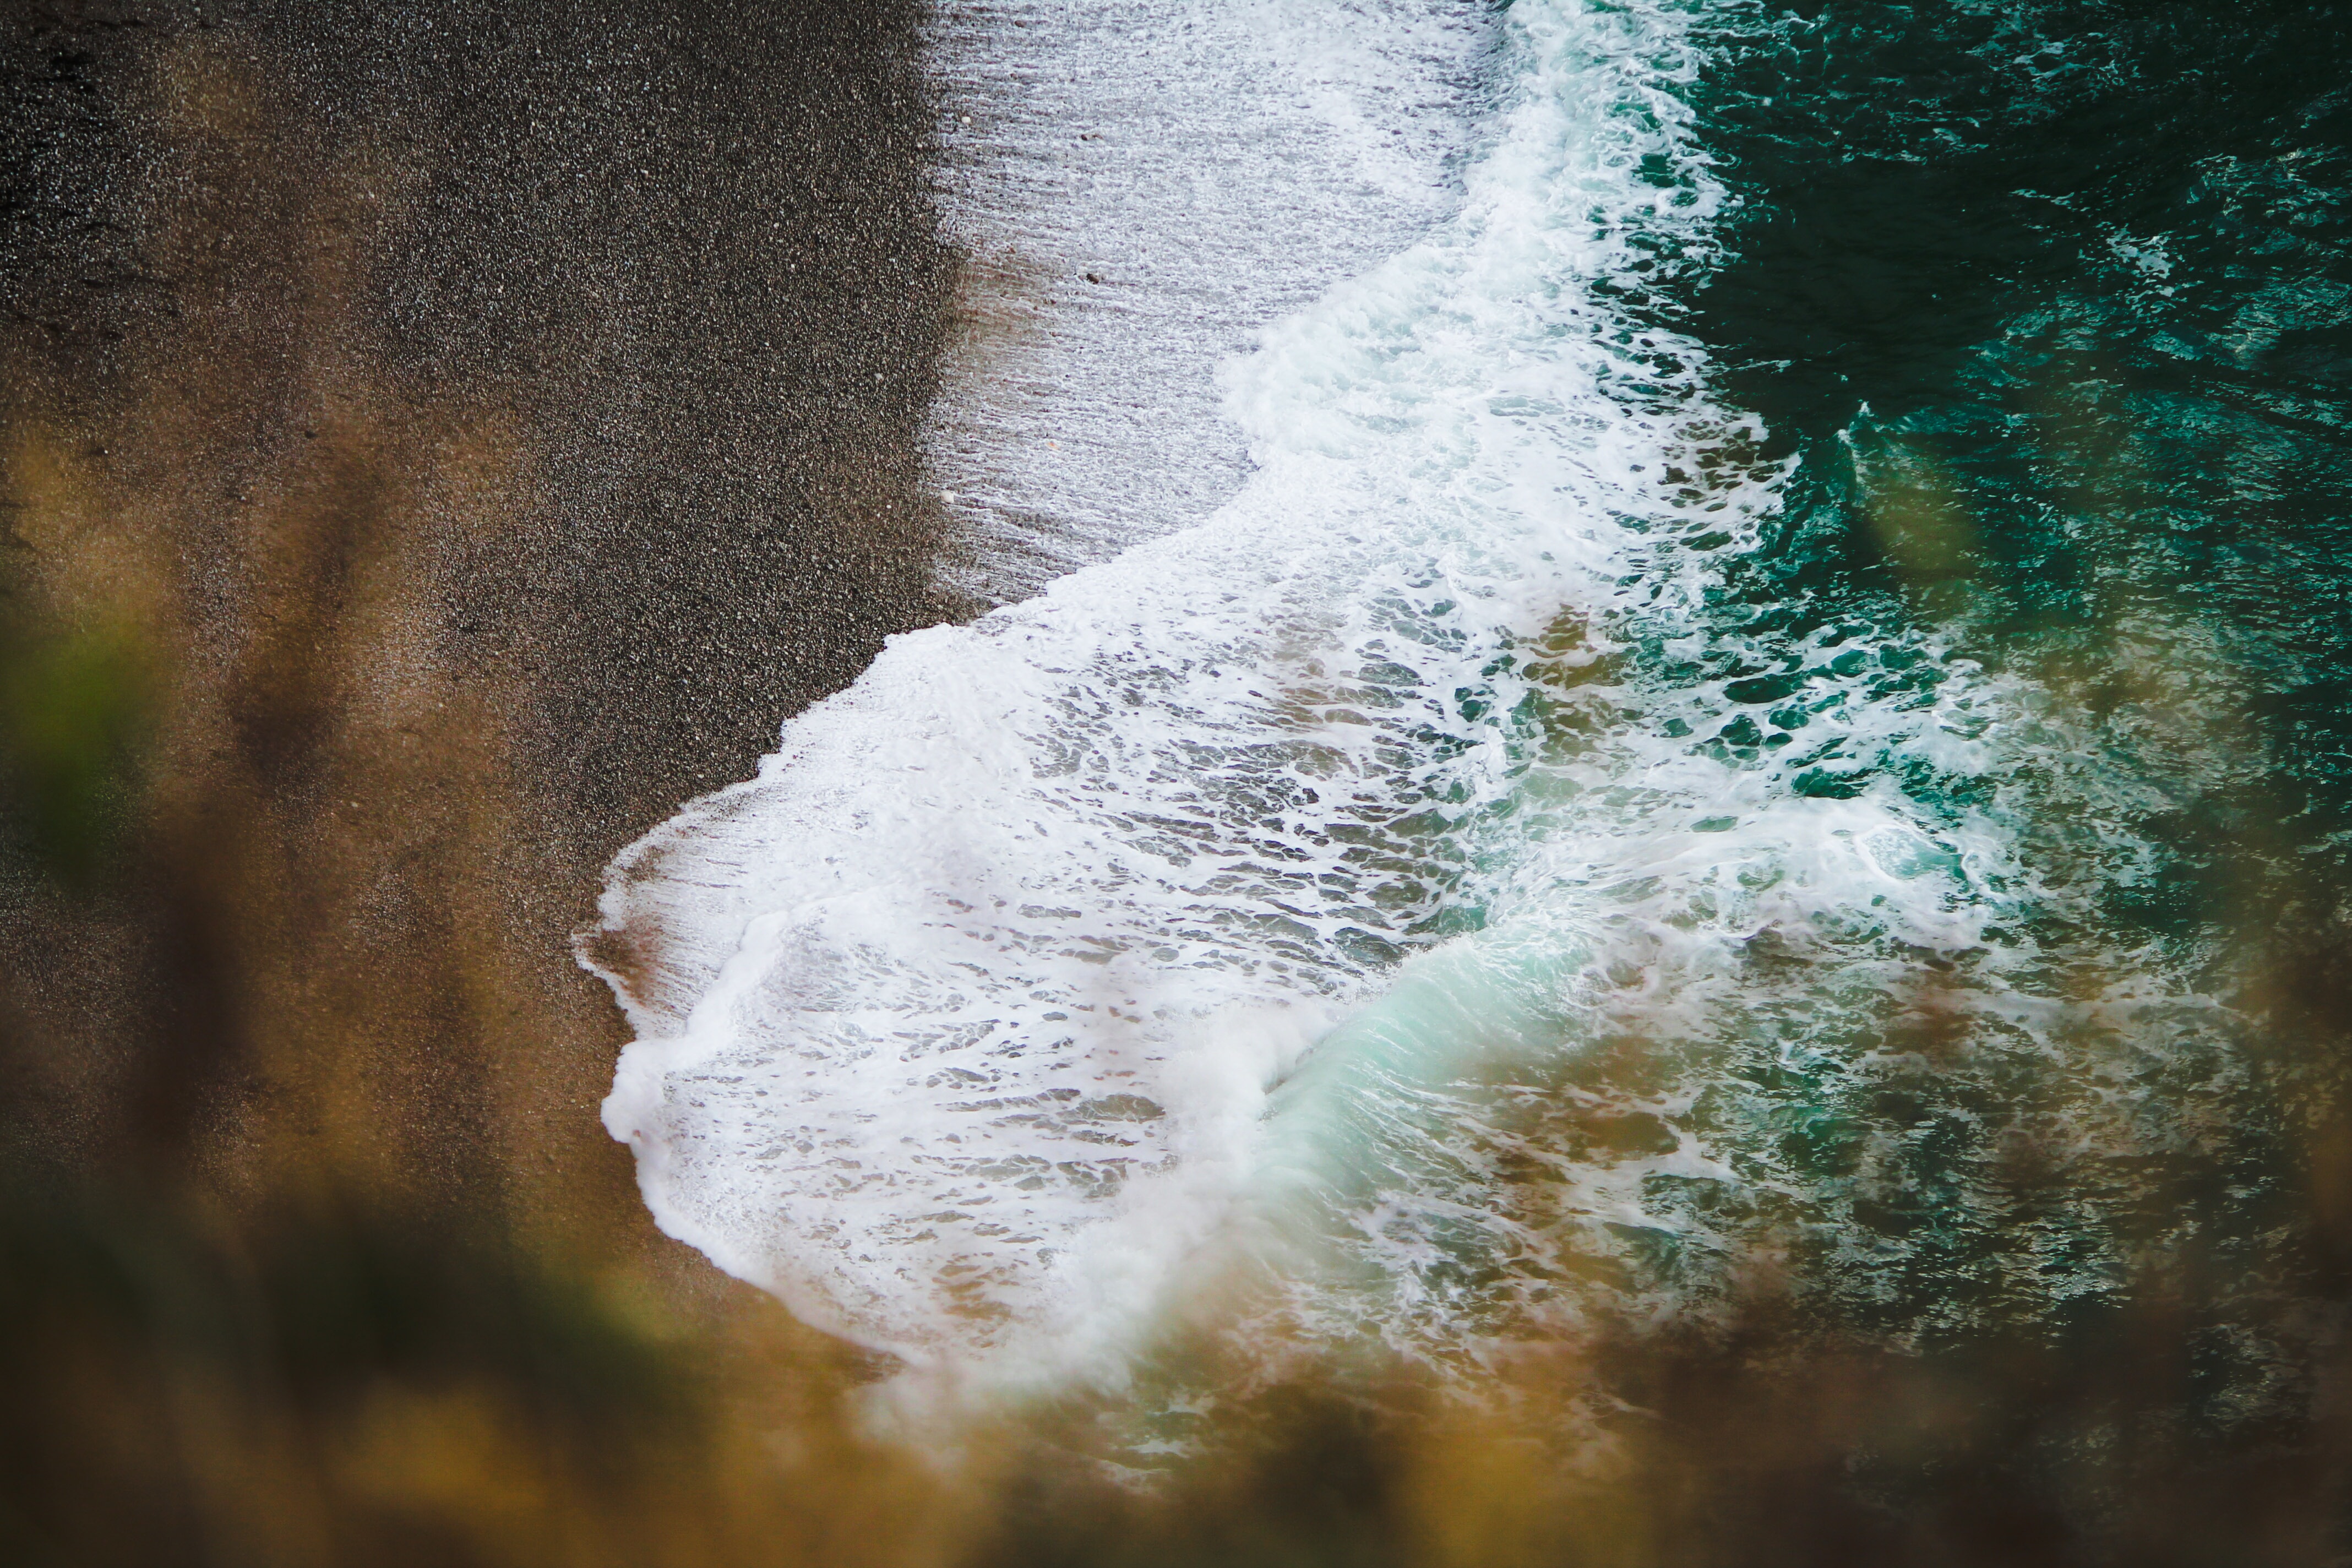
sea, coast, water, nature, rock, sunlight, shore, wave, tide, underwater, ice, reflection, water feature, atmospheric phenomenon